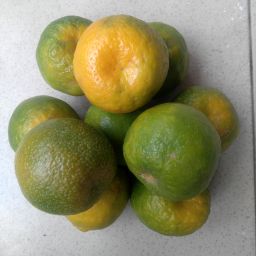
Fruit: Orange
Quality: Good